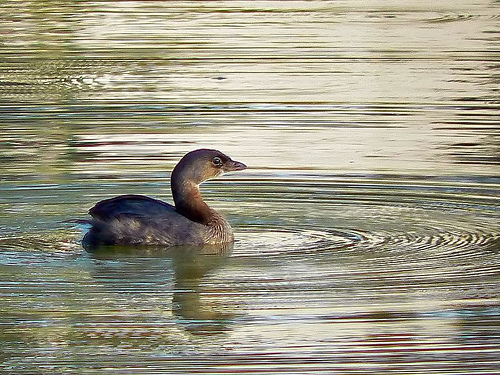
brown bird with long neck, small pointed beak and large rounded eyes.
a medium sized bird with a long neck and flat billa larger sized aquatic bird that has tones of brown all over and a medium sized pointed bill
this gray and black aquatic bird has a long curbed neck and a short brown beak.
wide eyed duck with a large head and normal sized beak, black and brown colors
this bird has a long, curved neck, a short bill, and greyish brown feathers.
this bird has a brown crown as well as a brown bill
this bird is brown with white and has a long, pointy beak.
a bird with a long curved neck and a thick short bill and is mostly brown to tan.
a brown bird with a long neck and a curved beak.
Species: Pied Billed Grebe